Chittagong

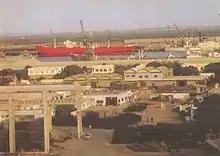
Port of Chittagong in 1960

In 1666, the Mughal government of Bengal led by viceroy Shaista Khan moved to retake Chittagong from Portuguese and Arakanese control by launching the Mughal conquest of Chittagong. The Mughals attacked the Arakanese from the jungle with a 6,500-strong army, which was further supported by 288 Mughal naval ships blockading the Chittagong harbor. After three days of battle, the Arakanese surrendered. The Mughals expelled the Portuguese from Chittagong. Mughal rule ushered a new era in the history of Chittagong territory to the southern bank of Kashyapnadi (Kaladan River). The port city was renamed Islamabad. The Grand Trunk Road connected it with North India and Central Asia. Economic growth increased due to an efficient system of land grants for clearing hinterlands for cultivation. The Mughals also contributed to the architecture of the area, including the building of Fort Ander and many mosques. Chittagong was integrated into the prosperous Bengali economy, which also included Orissa and Bihar. Shipbuilding increased dramatically under the Mughal rule, and the Ottoman Sultans had many Ottoman warships built in Chittagong during this period.